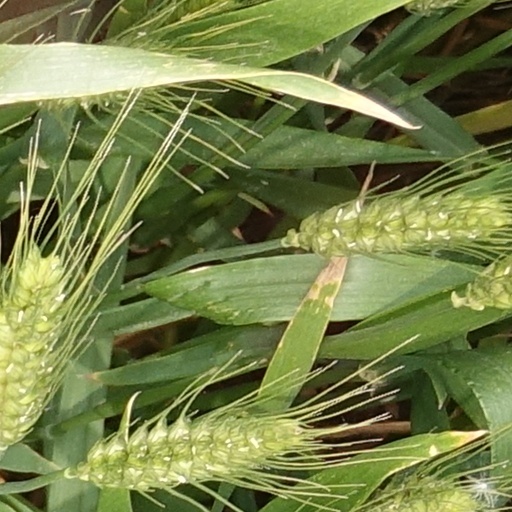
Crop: wheat